Trinidad and Tobago Police Service

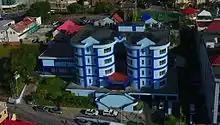
San Fernando Police Administration Building

In 1592 the Spaniards founded the first European settlement, Trinidad's capital town San Jose de Oruna (St Joseph). The Office of the Cabildo or Town Council controlled the Police Force. Duties were restricted to within town. The strength of the Police Force never exceeded six between 1592 and 1792.